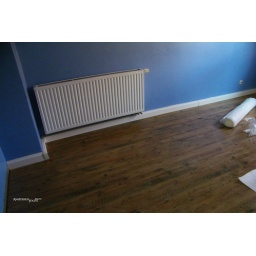
a new floor in the kitchen